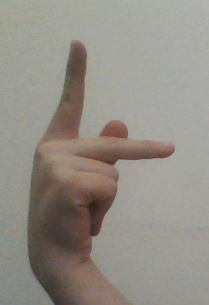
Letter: dha